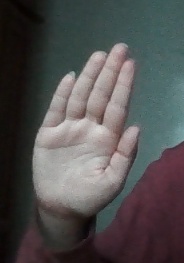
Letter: seen